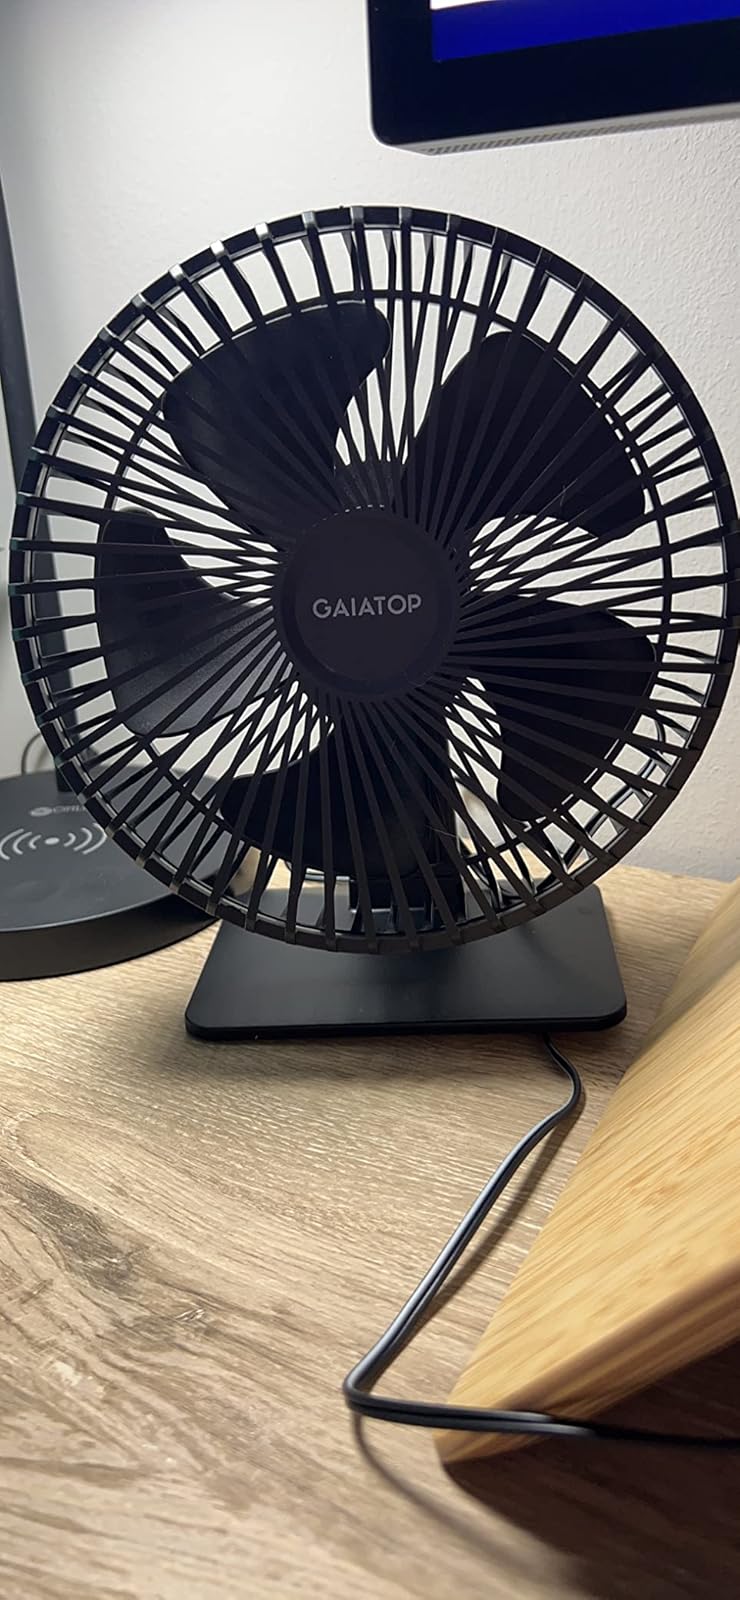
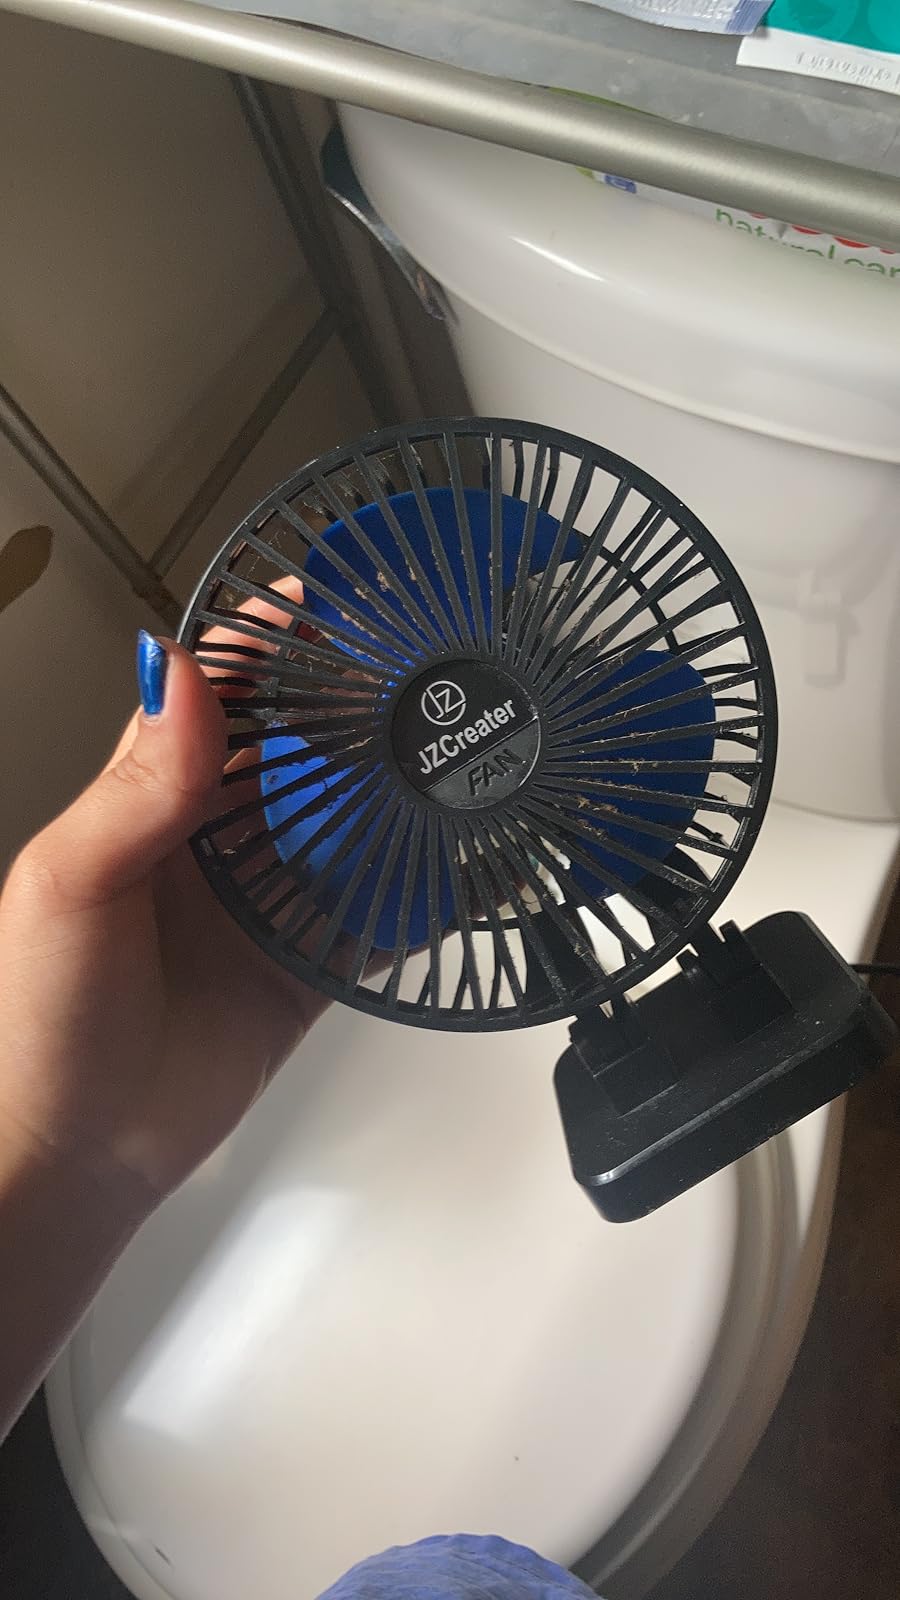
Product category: fan
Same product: no